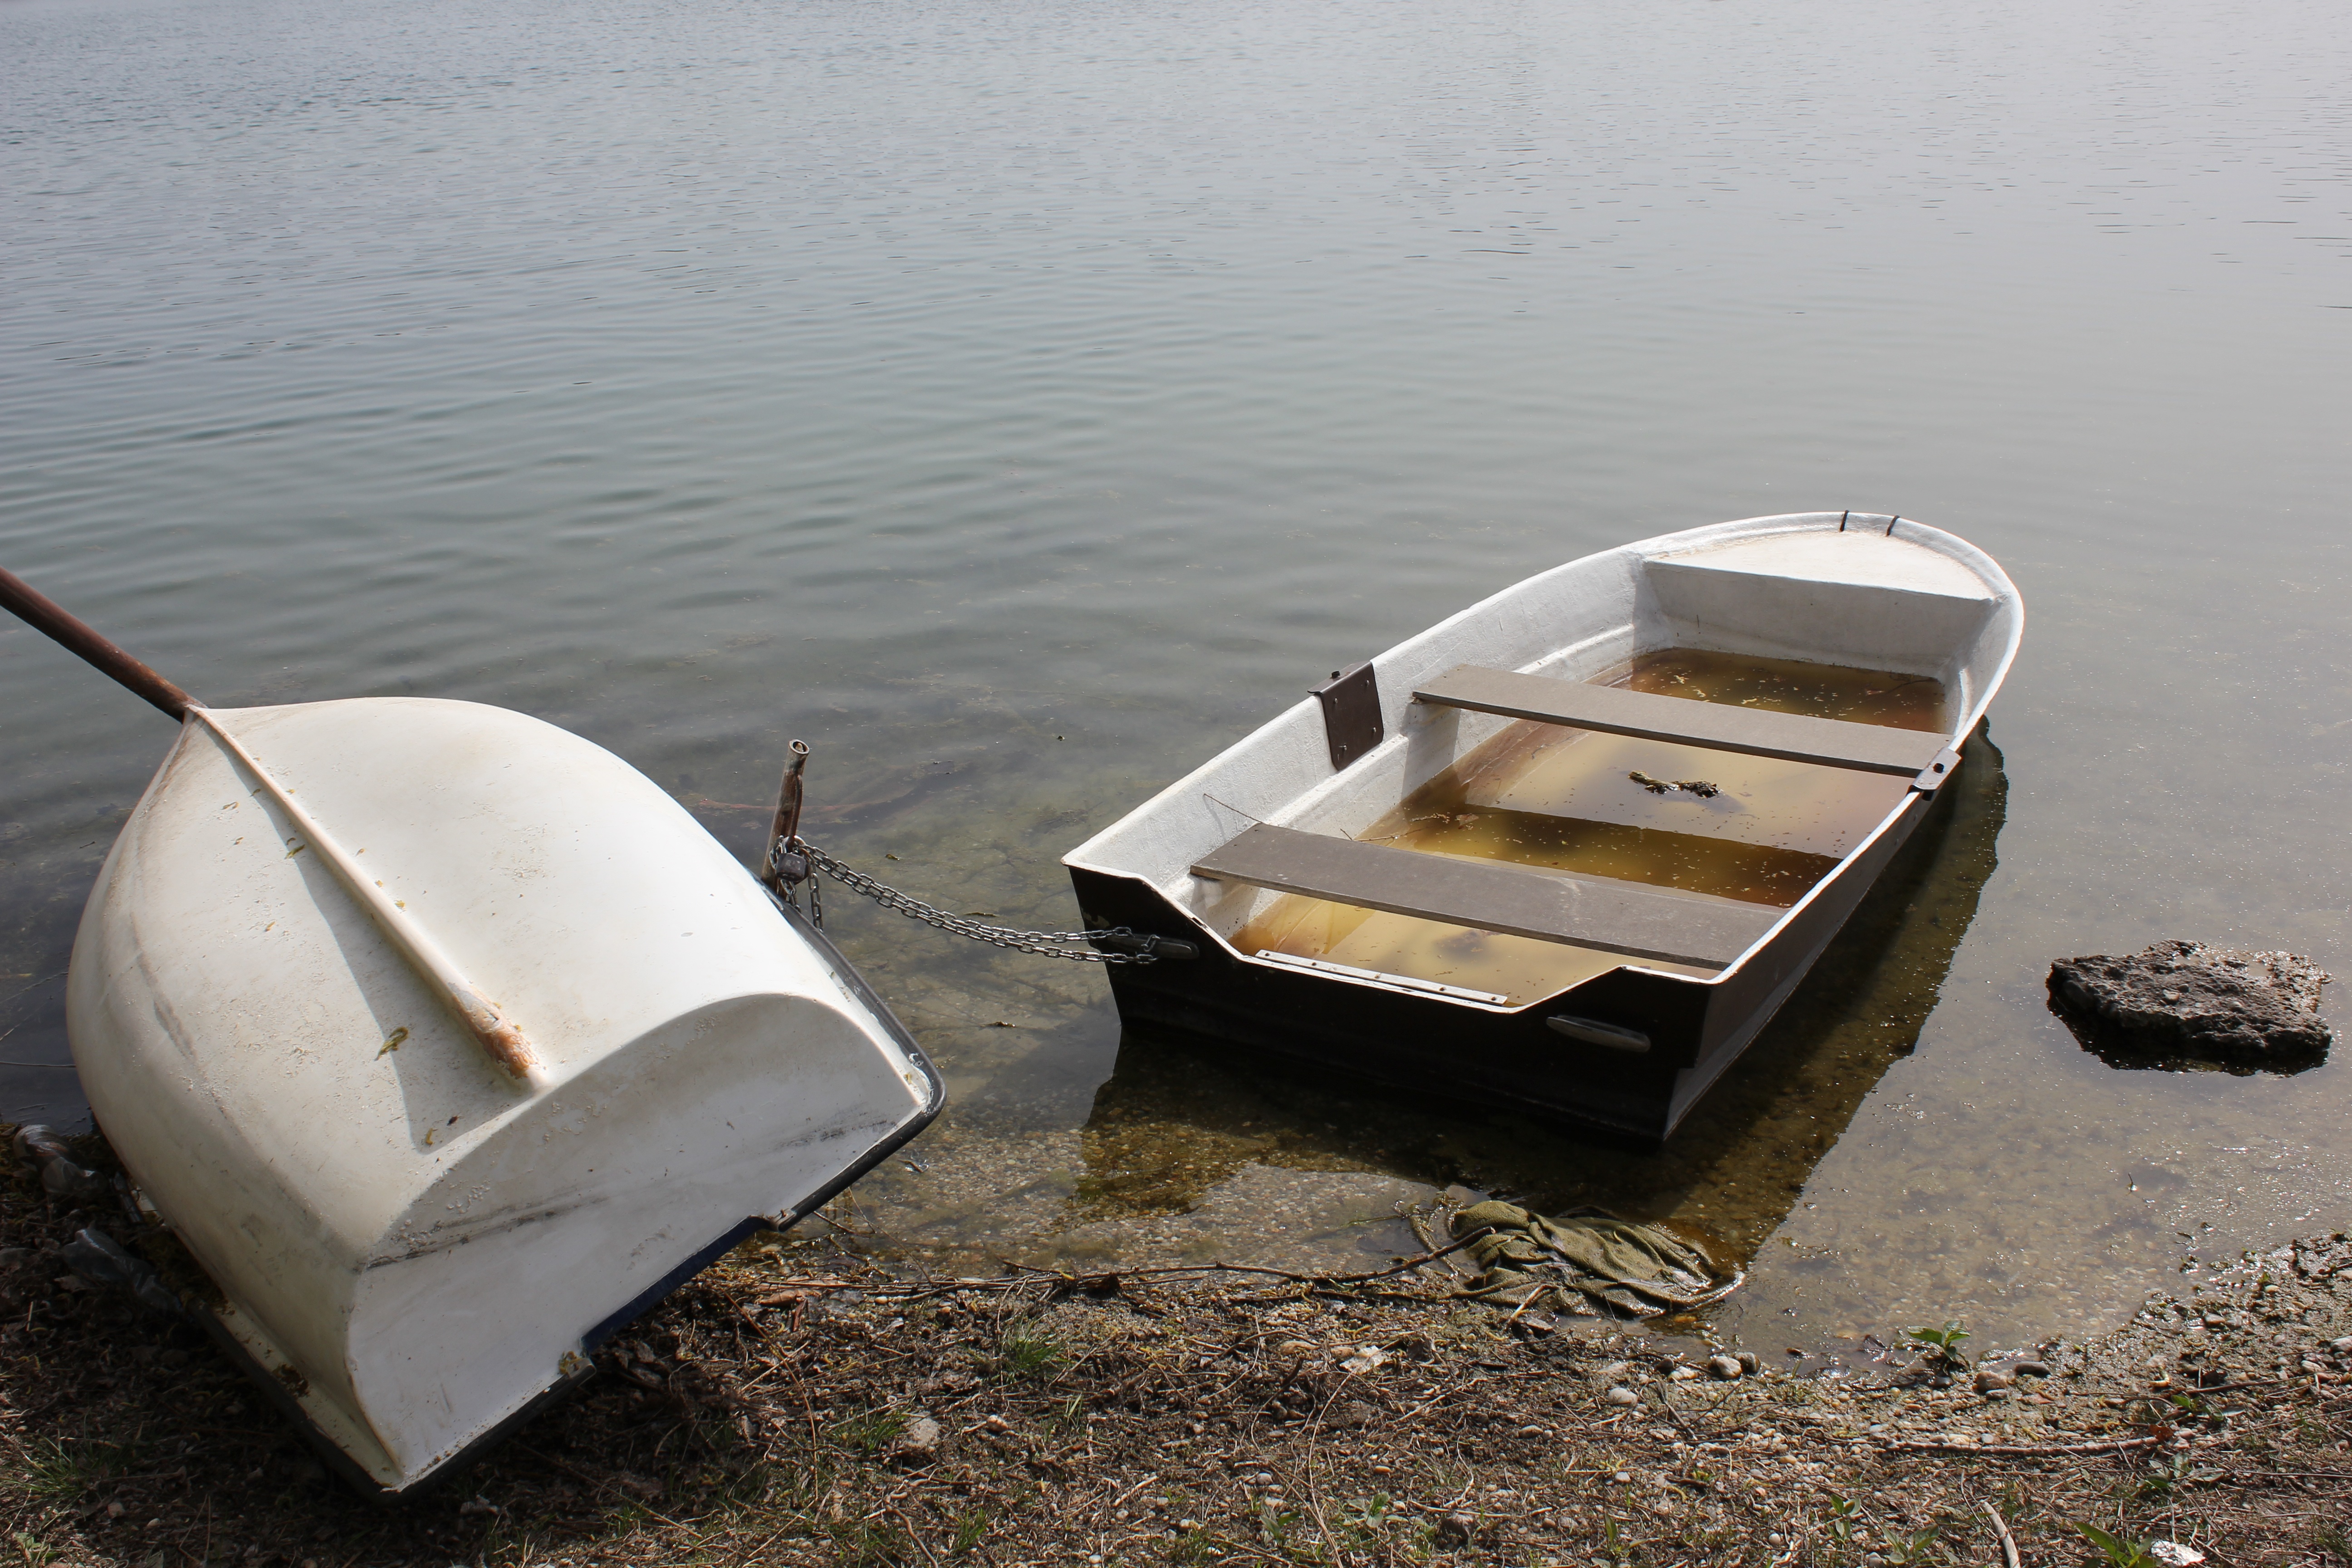
water, boat, rowboat, lake, ship, summer, pond, vehicle, surface, watercraft, ecosystem, edge of the pond, dinghy, skiff, watercraft rowing